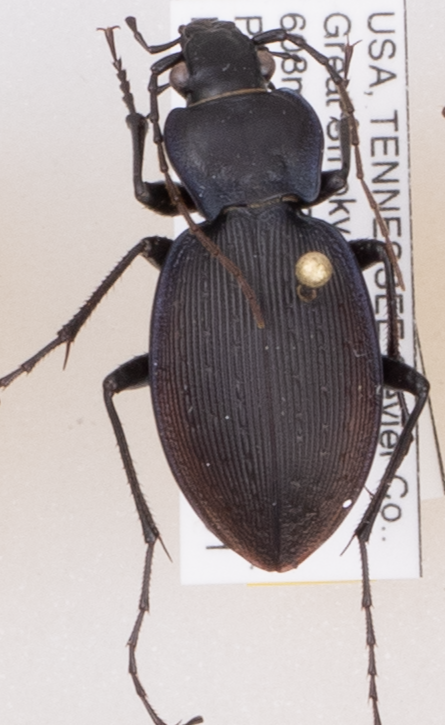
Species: Carabus goryi
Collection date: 2018-05-01
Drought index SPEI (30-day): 0.102
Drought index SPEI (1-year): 0.47
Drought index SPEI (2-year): -0.348